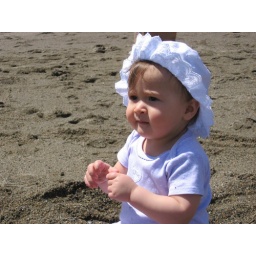
Isabella sitting in the sand - 4